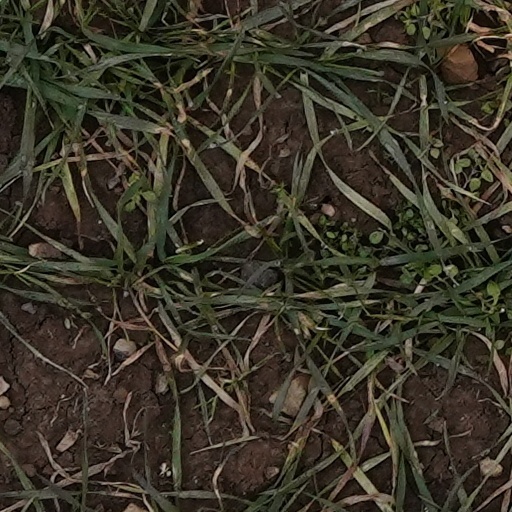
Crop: wheat